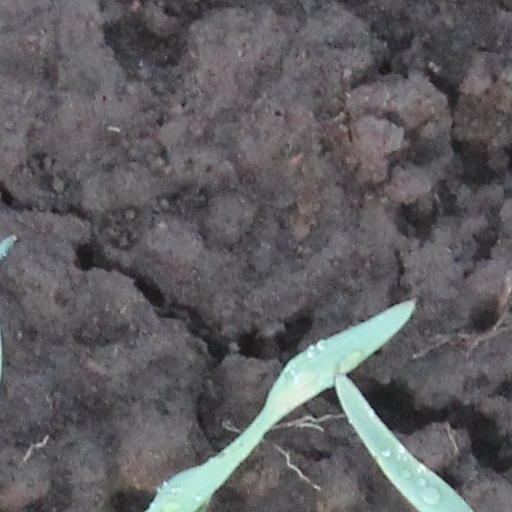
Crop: wheat